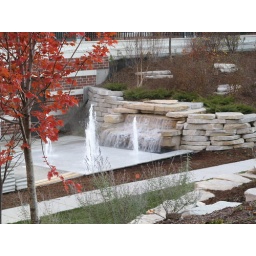
Well, my development's own waterfall, at least. Looking at it from the green roof above the garage.